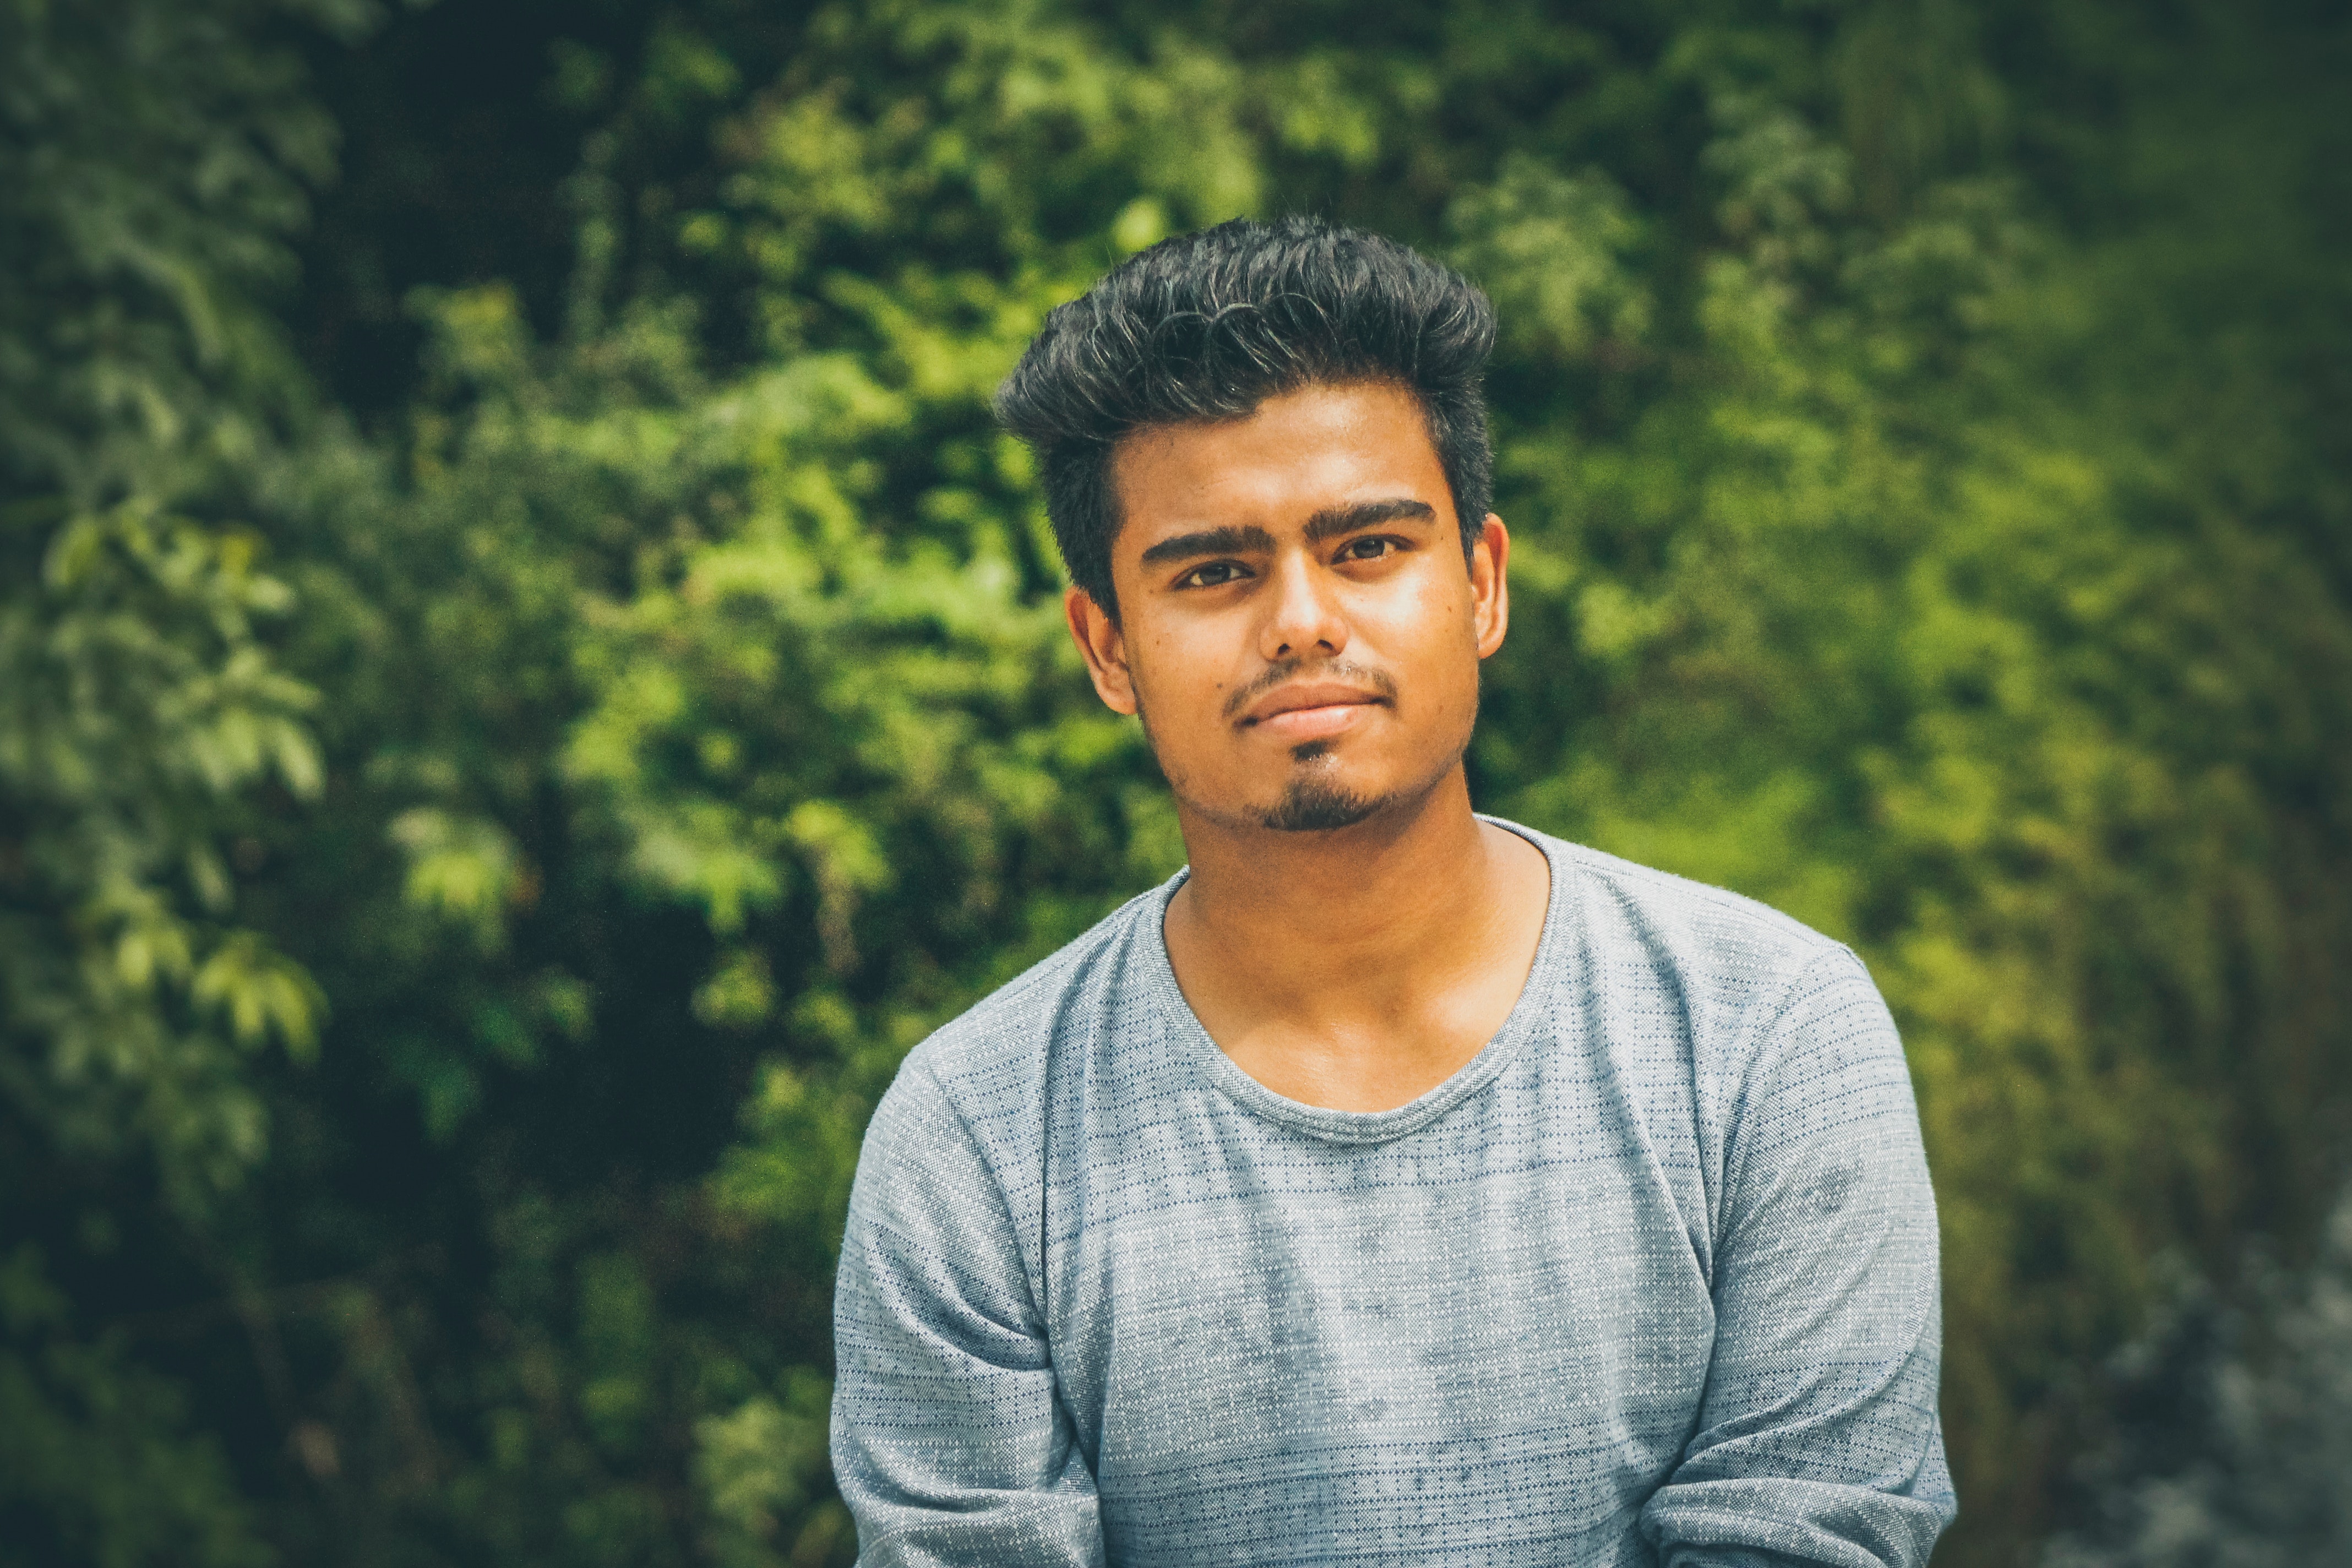
face, people, green, head, forehead, chin, black hair, cheek, smile, cool, photography, human, adaptation, portrait, grass, tree, plant, happy, sitting, portrait photography, t shirt